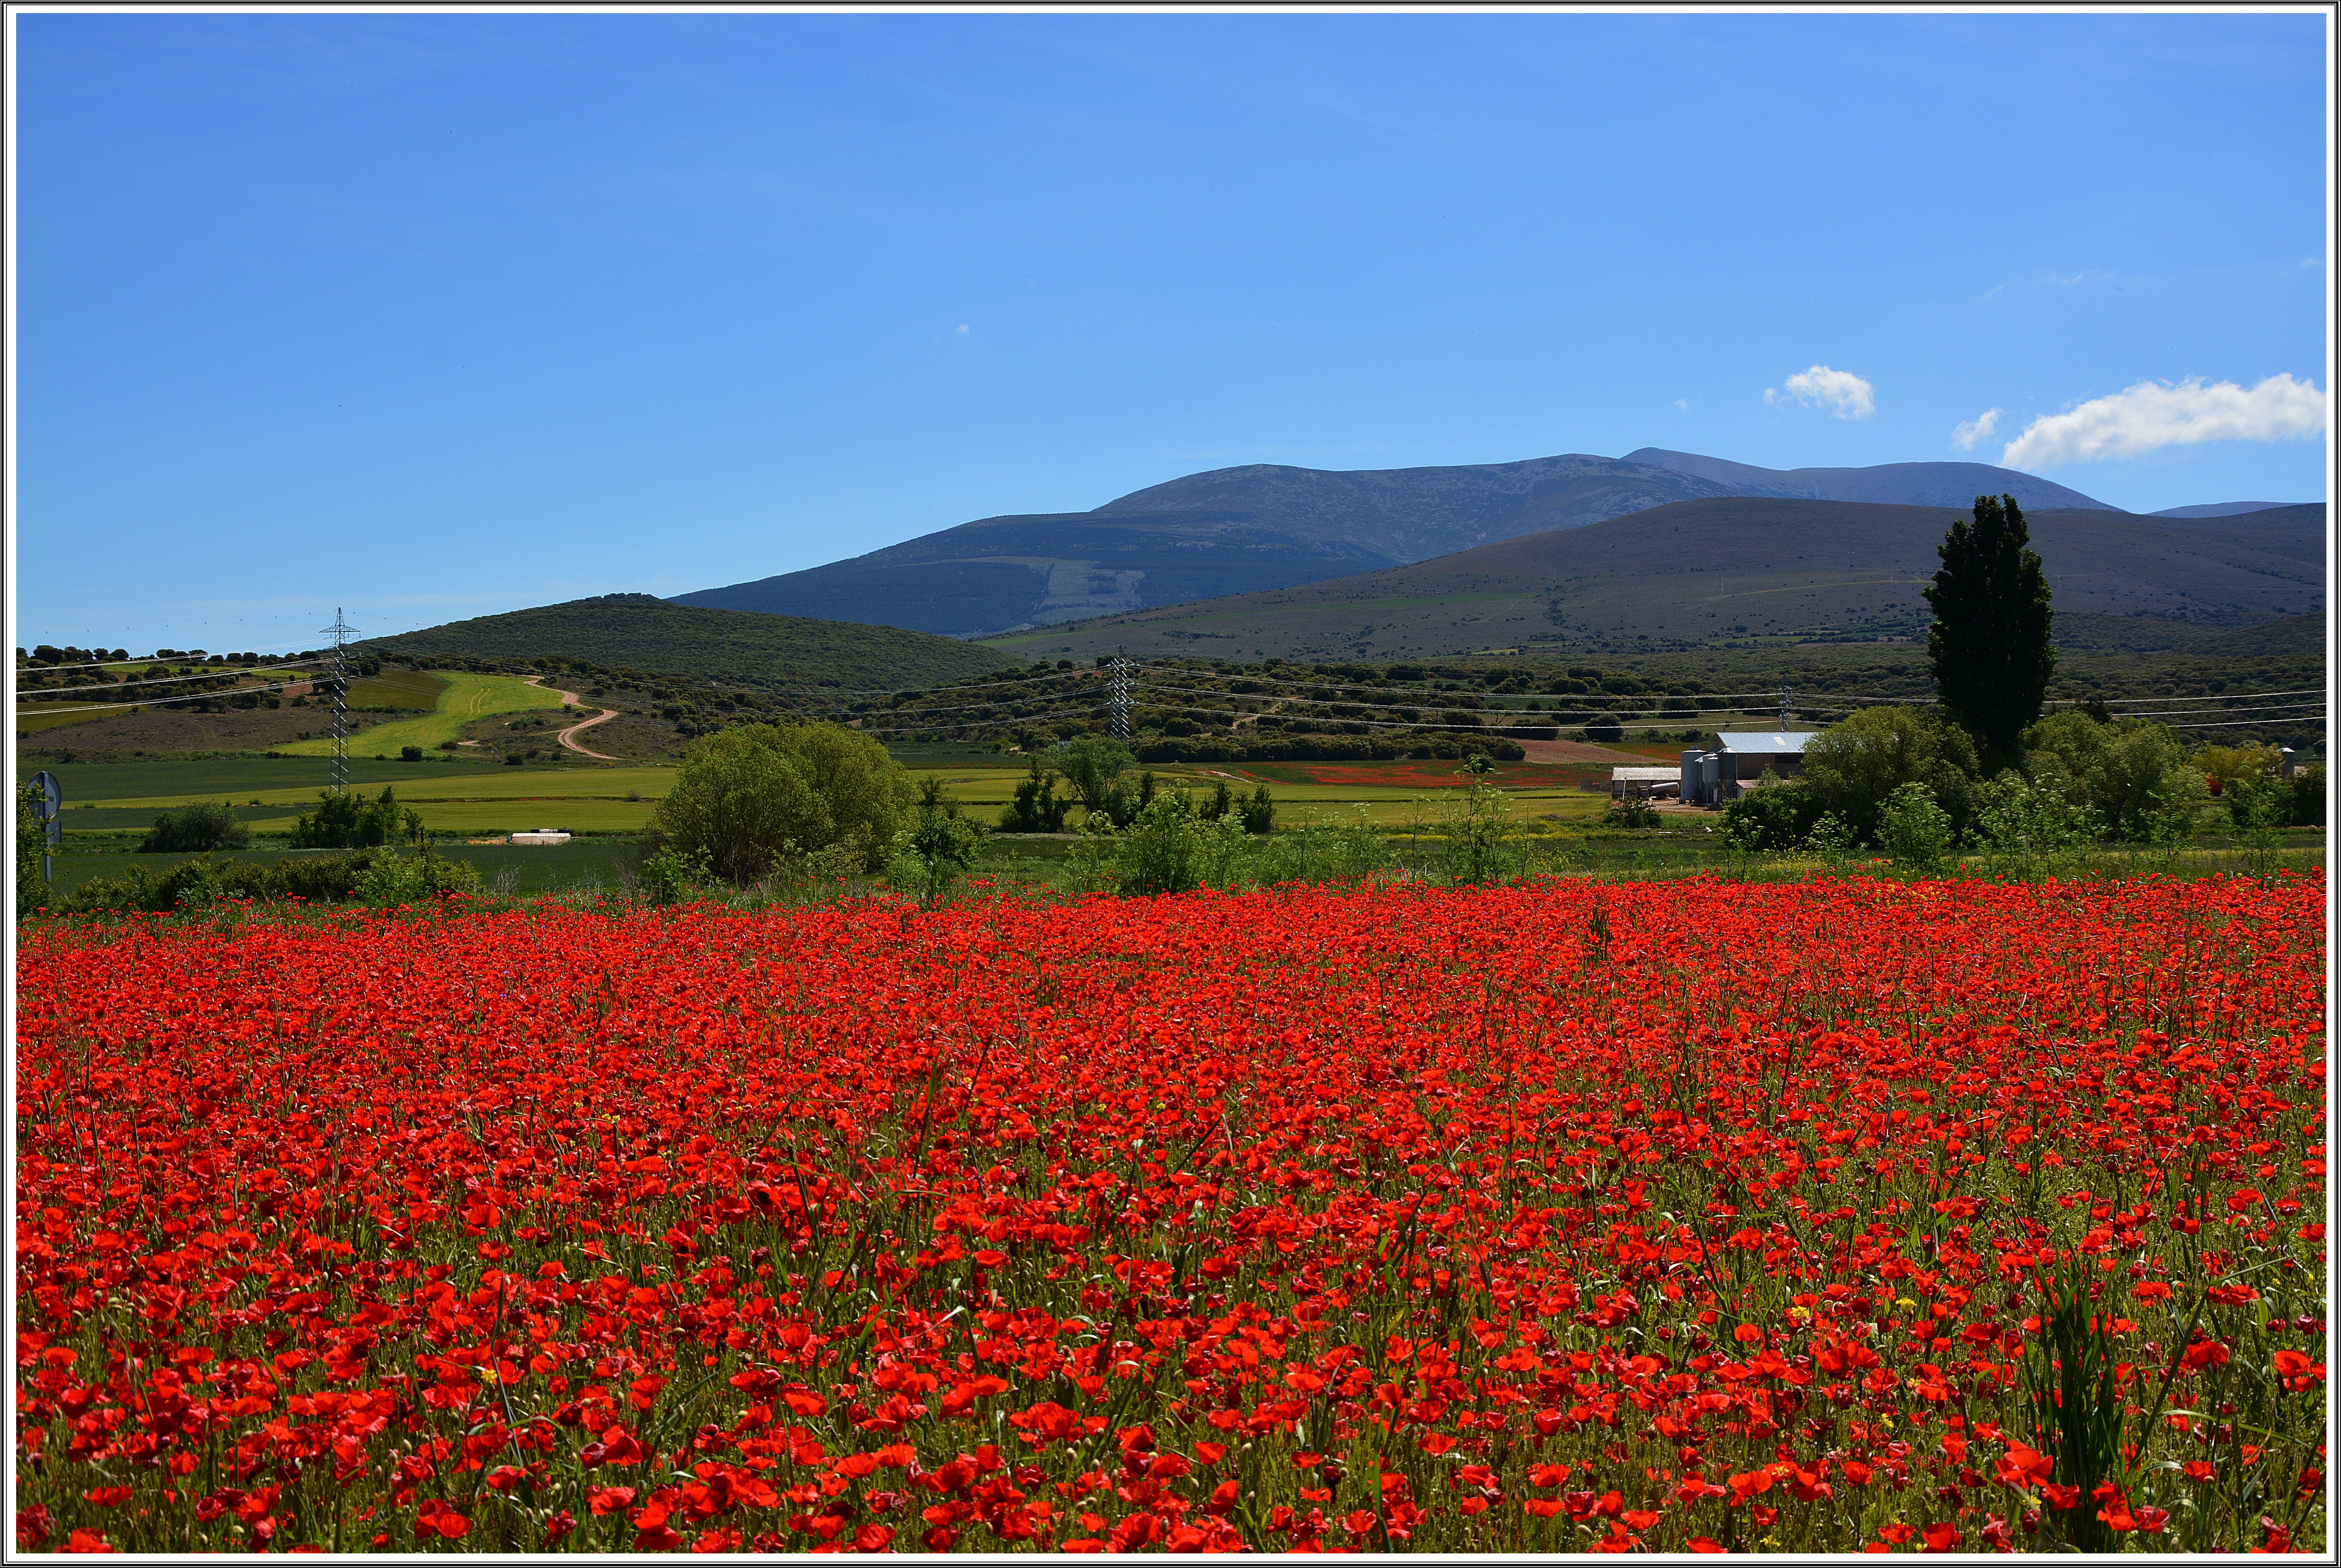
plant, field, meadow, prairie, flower, plain, wildflower, cool image, grassland, plateau, poppy, i, flowering plant, land plant, poppy family